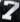
Number: 7